Lithuania men's national basketball team

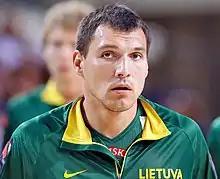
Solid performances by Jonas Mačiulis helped Lithuania get a second straight EuroBasket silver.

Second round started against defending vice-champions France, which forced Lithuania into solid defense – especially against Tony Parker – to win the game 76–62. Then Lithuanians easily crushed Belgium 86–67, and narrowly defeated Ukraine with 70–63. The knockout round wound begin against Italy, which Lithuania beat by 81–77. The semifinals with Croatia had Jonas Mačiulis, Linas Kleiza and Mantas Kalnietis dominating with 63 points combined out of the team's 77, guaranteeing Lithuania their fifth European final. The final was a rematch with France. Lithuanians only fought point-to-point in the first quarter. By the third, France finished the quarter with a 14–0 run that kept Lithuania scoreless for four minutes. Eventually the Lithuanians suffered a 66–80 defeat. Despite the deep run, some players said that it was hard to celebrate after losing the final. Still, on 23 September 2013, thousands of Lithuanians came to the Rotušės (Town Hall) square to celebrate the Lithuania national team success, and the following day the squad was greeted at the Presidential Palace.